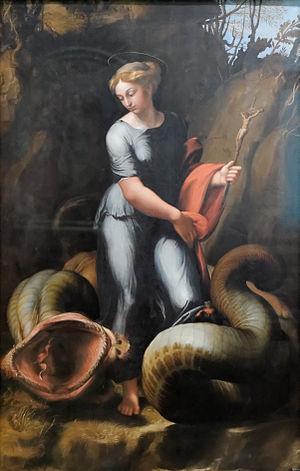
Marguerite d'Antioche, Raphael (ss dir) c 1518. Kunsthistorisches Museum, N° inv GG 171
Marguerite d'Antioche ou Marine d'Antioche ou sainte Marine est une vierge martyre du IVᵉ siècle, fêtée le 17 juillet en Orient et le 20 juillet en Occident. Elle est invoquée pour une délivrance, en particulier par les femmes enceintes parce que la légende raconte qu'elle est sortie indemne du ventre du dragon qui l'avait engloutie. À Paris, elle était vénérée dans l'église Saint-Germain-des-Prés près de laquelle la rue du Dragon garde le souvenir d'une enseigne à sa mémoire.
Sainte Marguerite est une peinture à l'huile sur toile de Raphaël et de son disciple Giulio Pippi dit Giulio Romano, auquel fut en majeure partie confiée la réalisation de l'œuvre, d'après un dessin préparatoire de son maître. Le tableau est conservé au musée du Louvre de Paris.
Sainte Marguerite est une peinture à l'huile sur toile, attribuée à Giulio Pippi dit Giulio Romano, un disciple du peintre Raphaël, d'après un dessin préparatoire du maître. Le tableau est conservé au Kunsthistorisches Museum de Vienne.